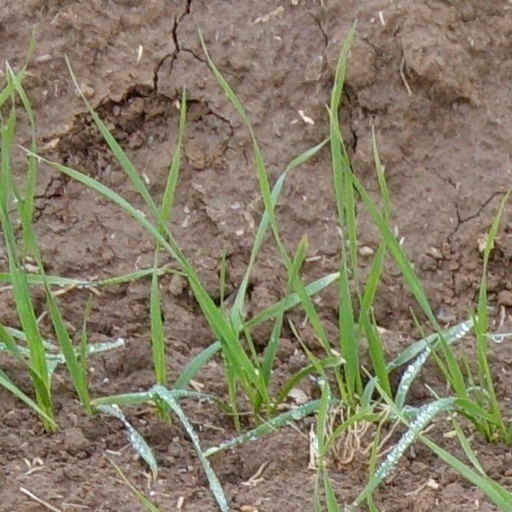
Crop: wheat